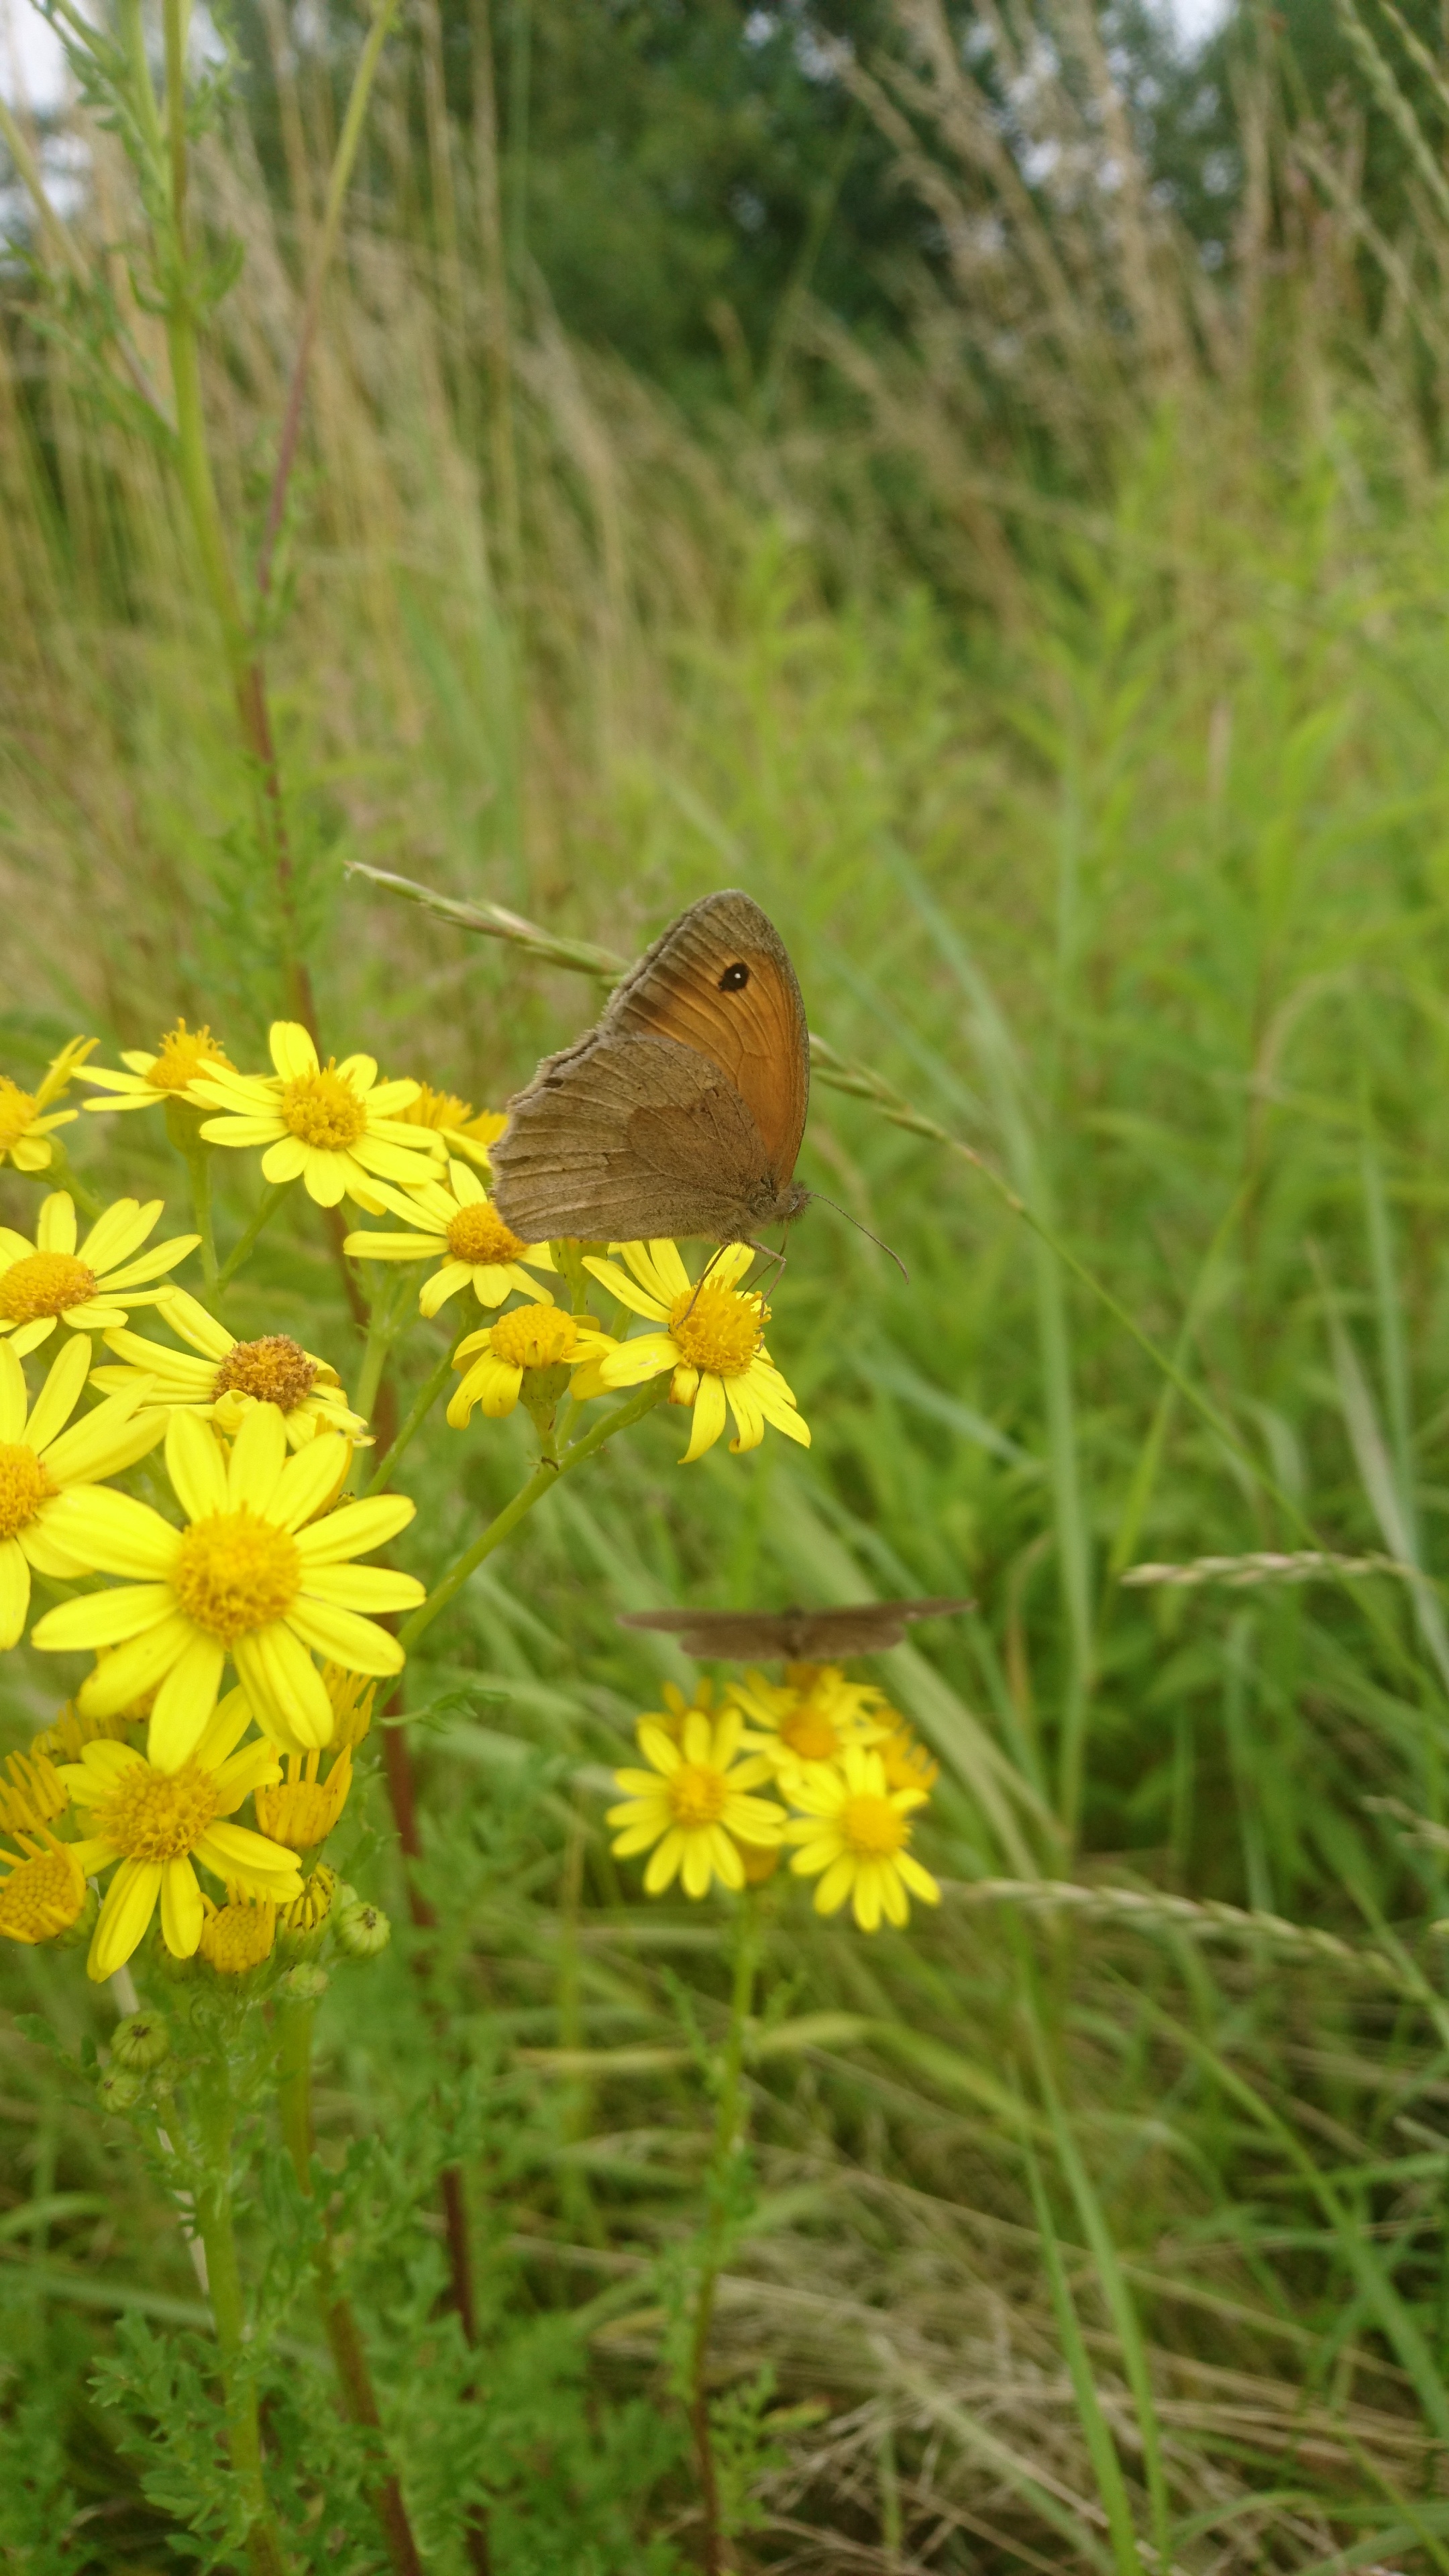
nature, grass, plant, meadow, prairie, flower, wildlife, insect, botany, butterfly, flora, fauna, invertebrate, wildflower, netherlands, habitat, nectar, daisy family, old world flycatcher, natural environment, land plant